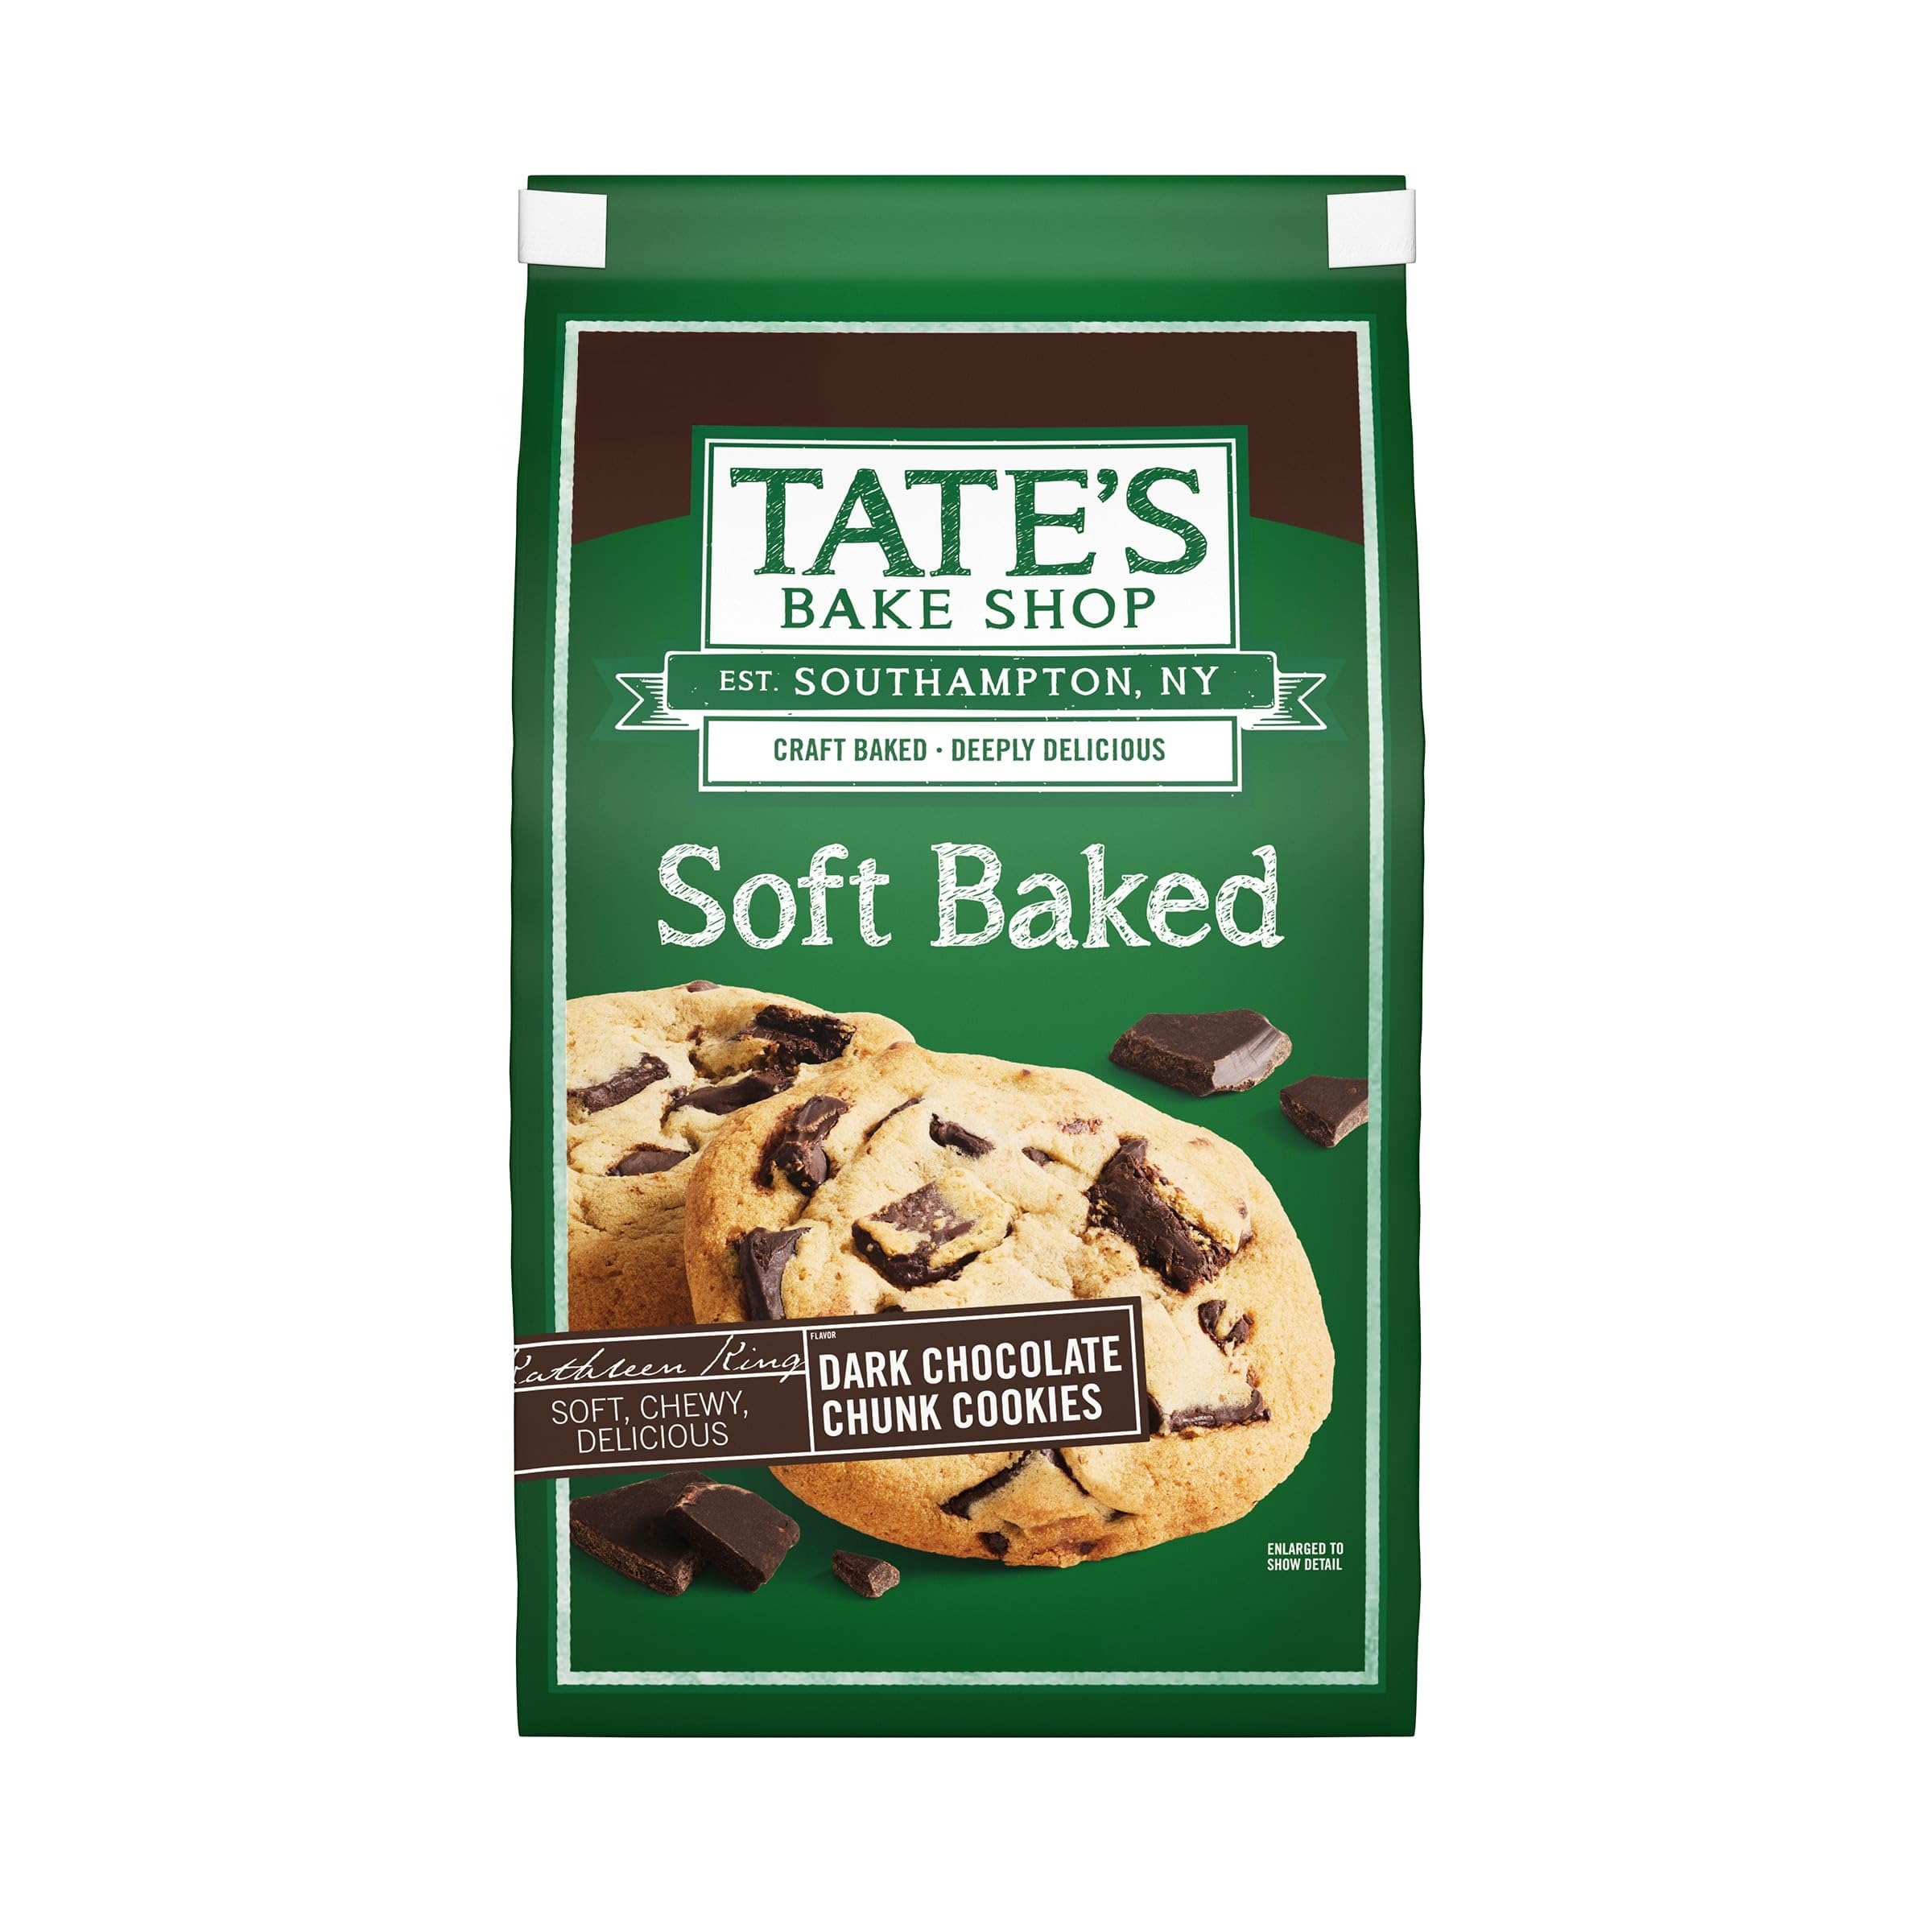
Item Name: Tate's Bake Shop Soft Baked Cookies, Dark Chocolate Chunk, 8 oz
Bullet Point 1: One 8 oz bag of Tate's Bake Shop Soft Baked Cookies, Dark Chocolate Chunk
Bullet Point 2: Deeply delicious, soft baked cookies with rich, dark chocolate chunks in every bite
Bullet Point 3: Certified kosher, soft baked snack cookies made with real, high-quality ingredients and offering a satisfyingly chewy texture for a unique twist on Tate's crispy cookies
Bullet Point 4: Soft and chewy cookies that are great for sharing as office snacks or pairing with wine, coffee, or ice cream for an elevated dessert experience
Bullet Point 5: Sweet snacks in carefully crafted, reclosable tin-tie cookie bags to keep cookies fresh
Value: 6.5
Unit: Ounce

Price: 5.38